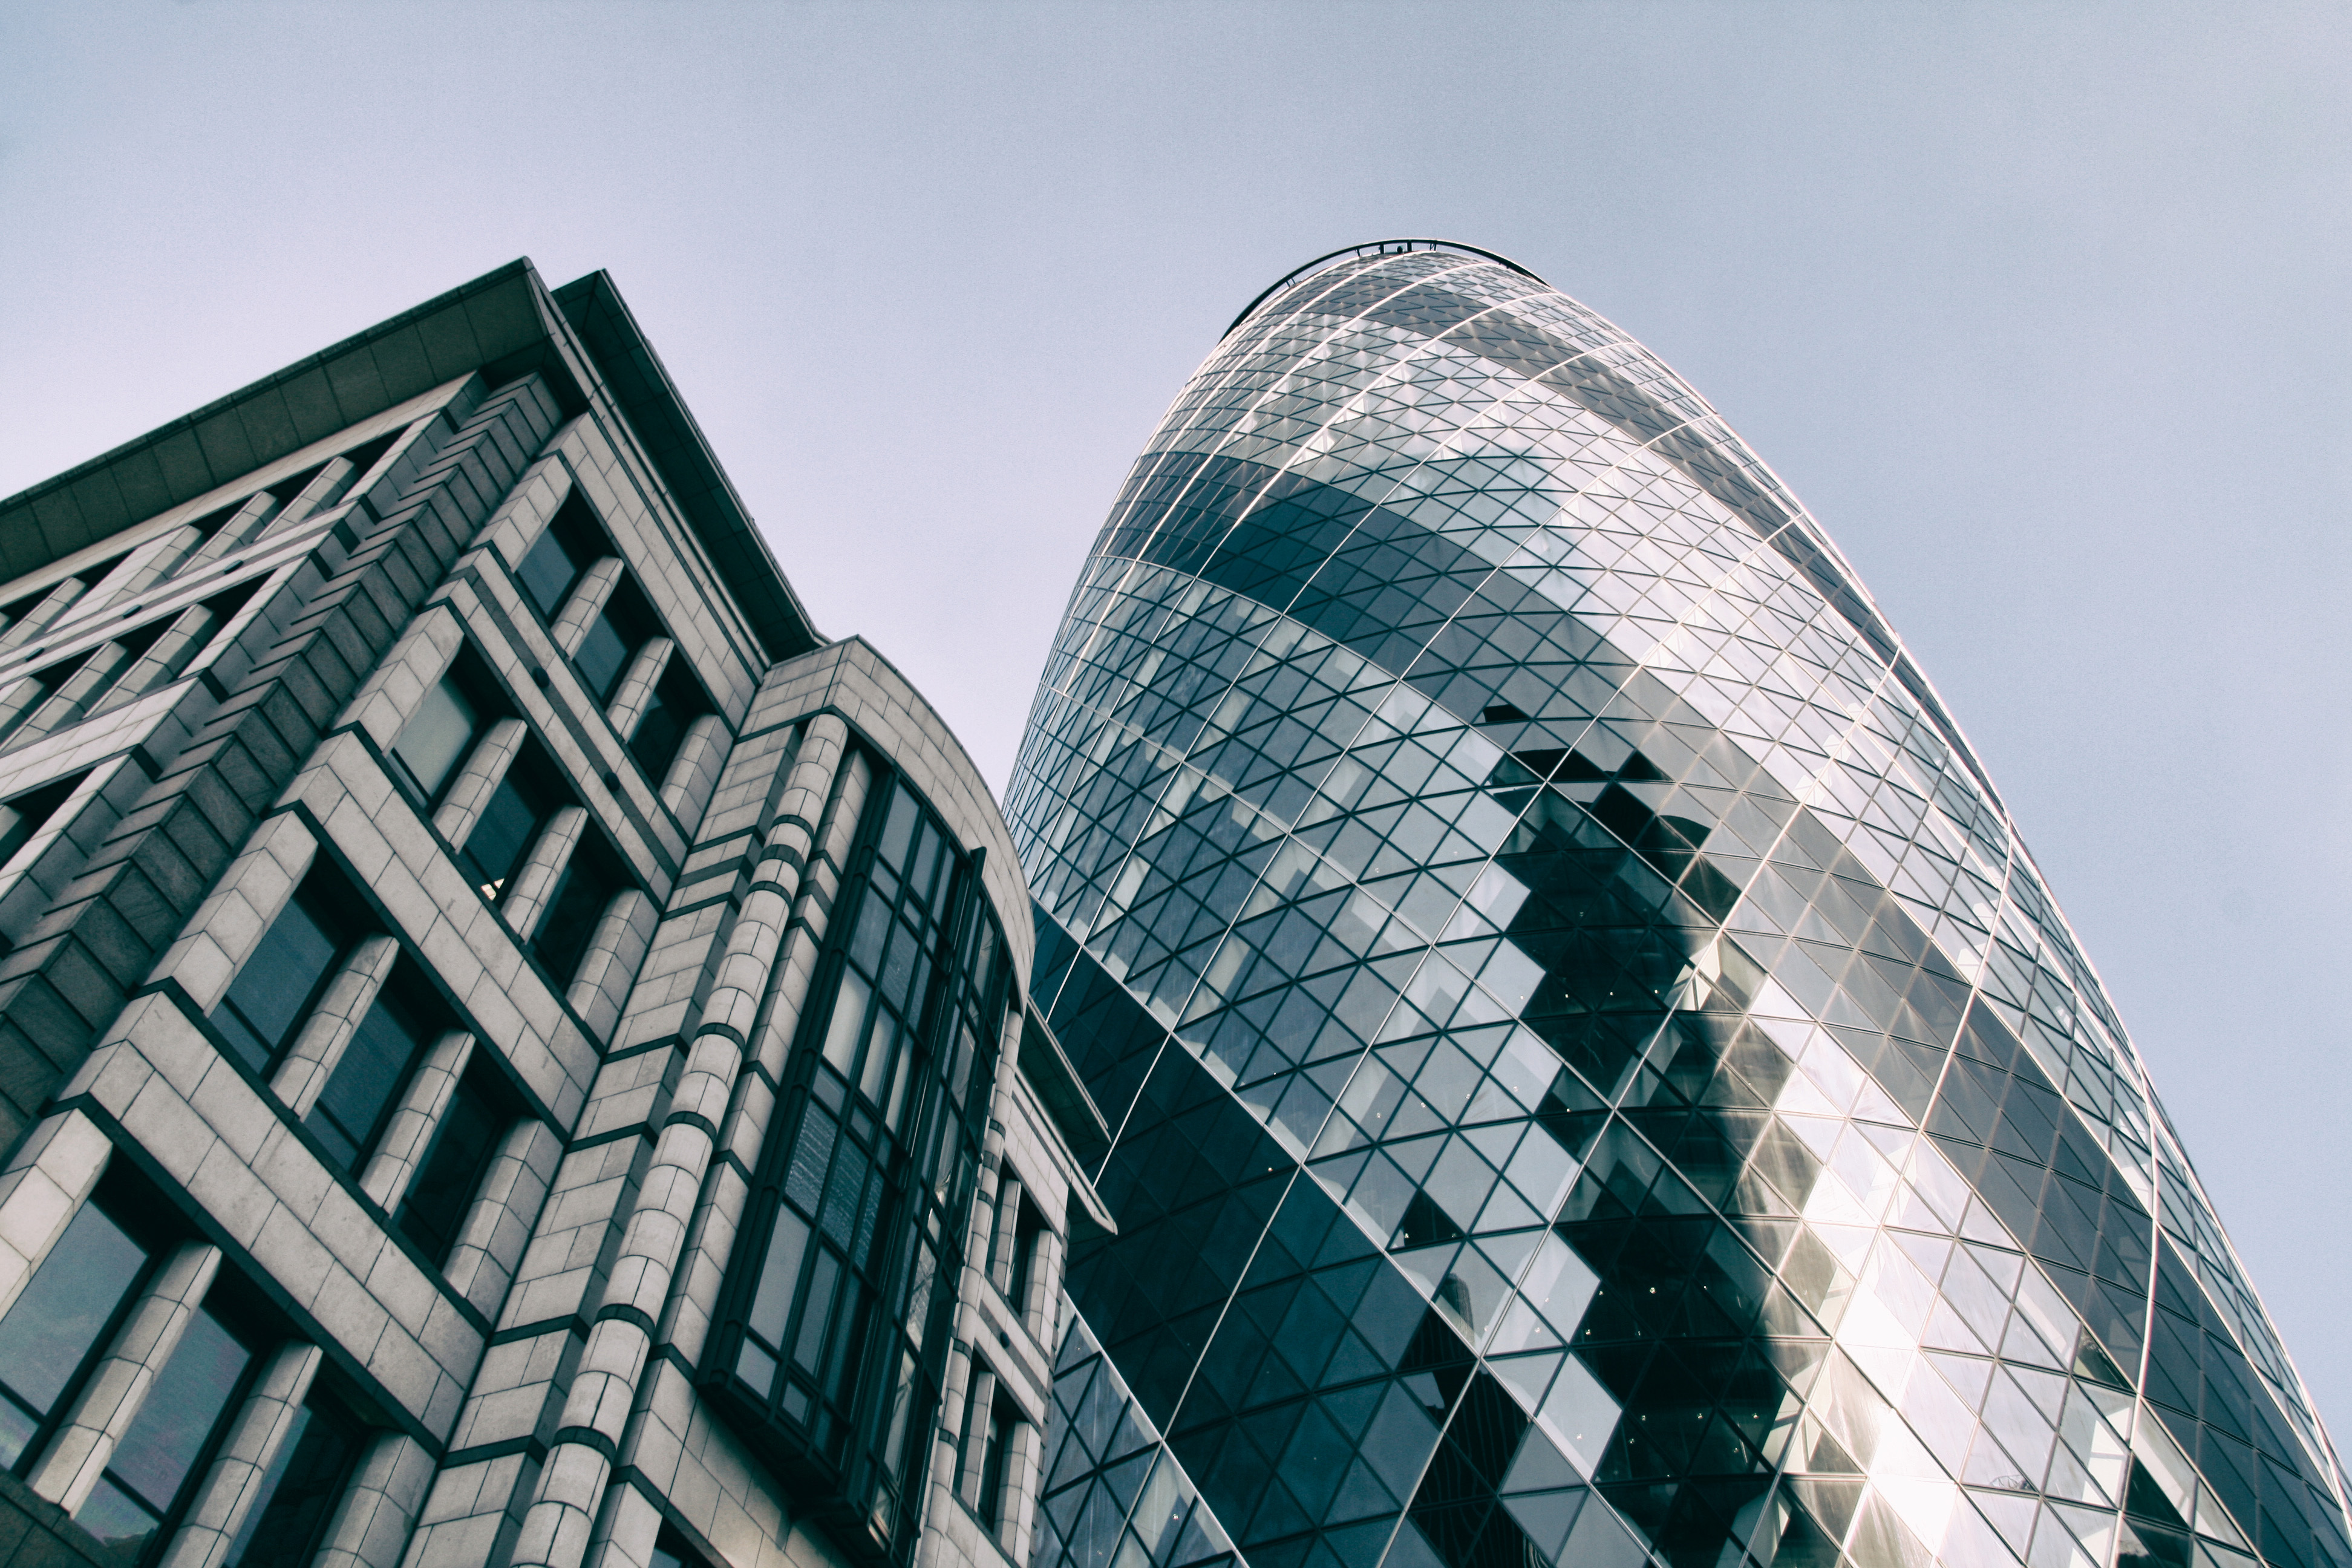
metropolitan area, architecture, urban area, daytime, landmark, building, commercial building, skyscraper, metropolis, blue, tower block, corporate headquarters, city, sky, human settlement, headquarters, mixed use, facade, tower, line, real estate, glass, condominium, company, reflection, downtown, urban design, cityscape